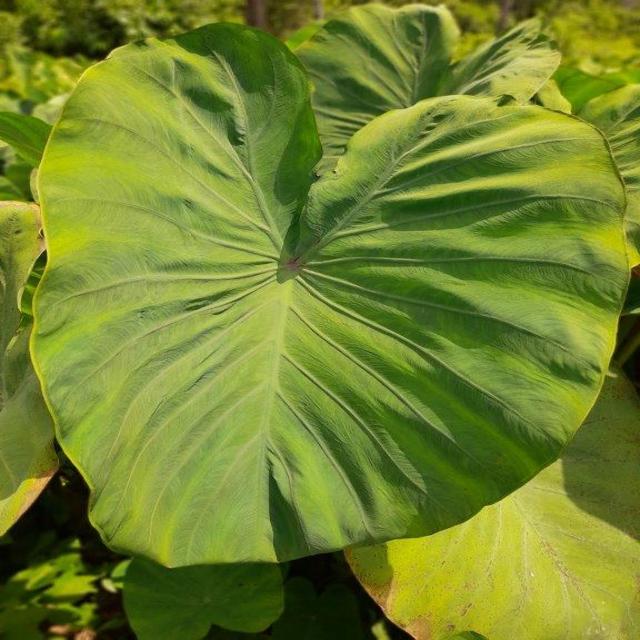
Label: Healthy